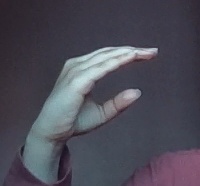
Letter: jeem